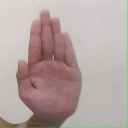
अक्षर: ध